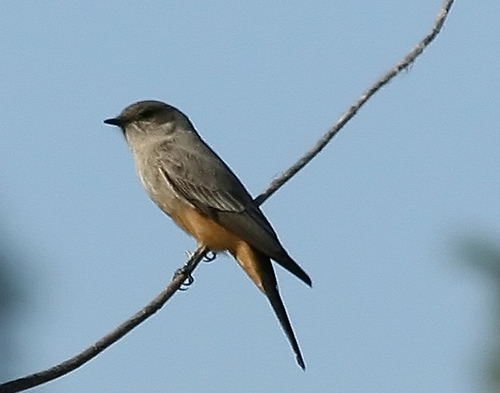
this bird has a short beak. the bird is mostly gray with a tan abdomen.
this bird is brown with black wings and has a very short beak.
this bird has a dark yellow breast, white throat and a short, pointed black bill.
this bird has a brown and grey belly and a brown head.
this bird has a light gray belly and a brownish-orange abdomen.
this bird is brown with red and has a very short beak.
this bird has wings that are black and has a white belly
this bird has a short beak and curved claws on its feet.
this bird is brown and gray in color, with a black beak.
a small bird with a grey coloring and short pointed beak.
Species: Sayornis